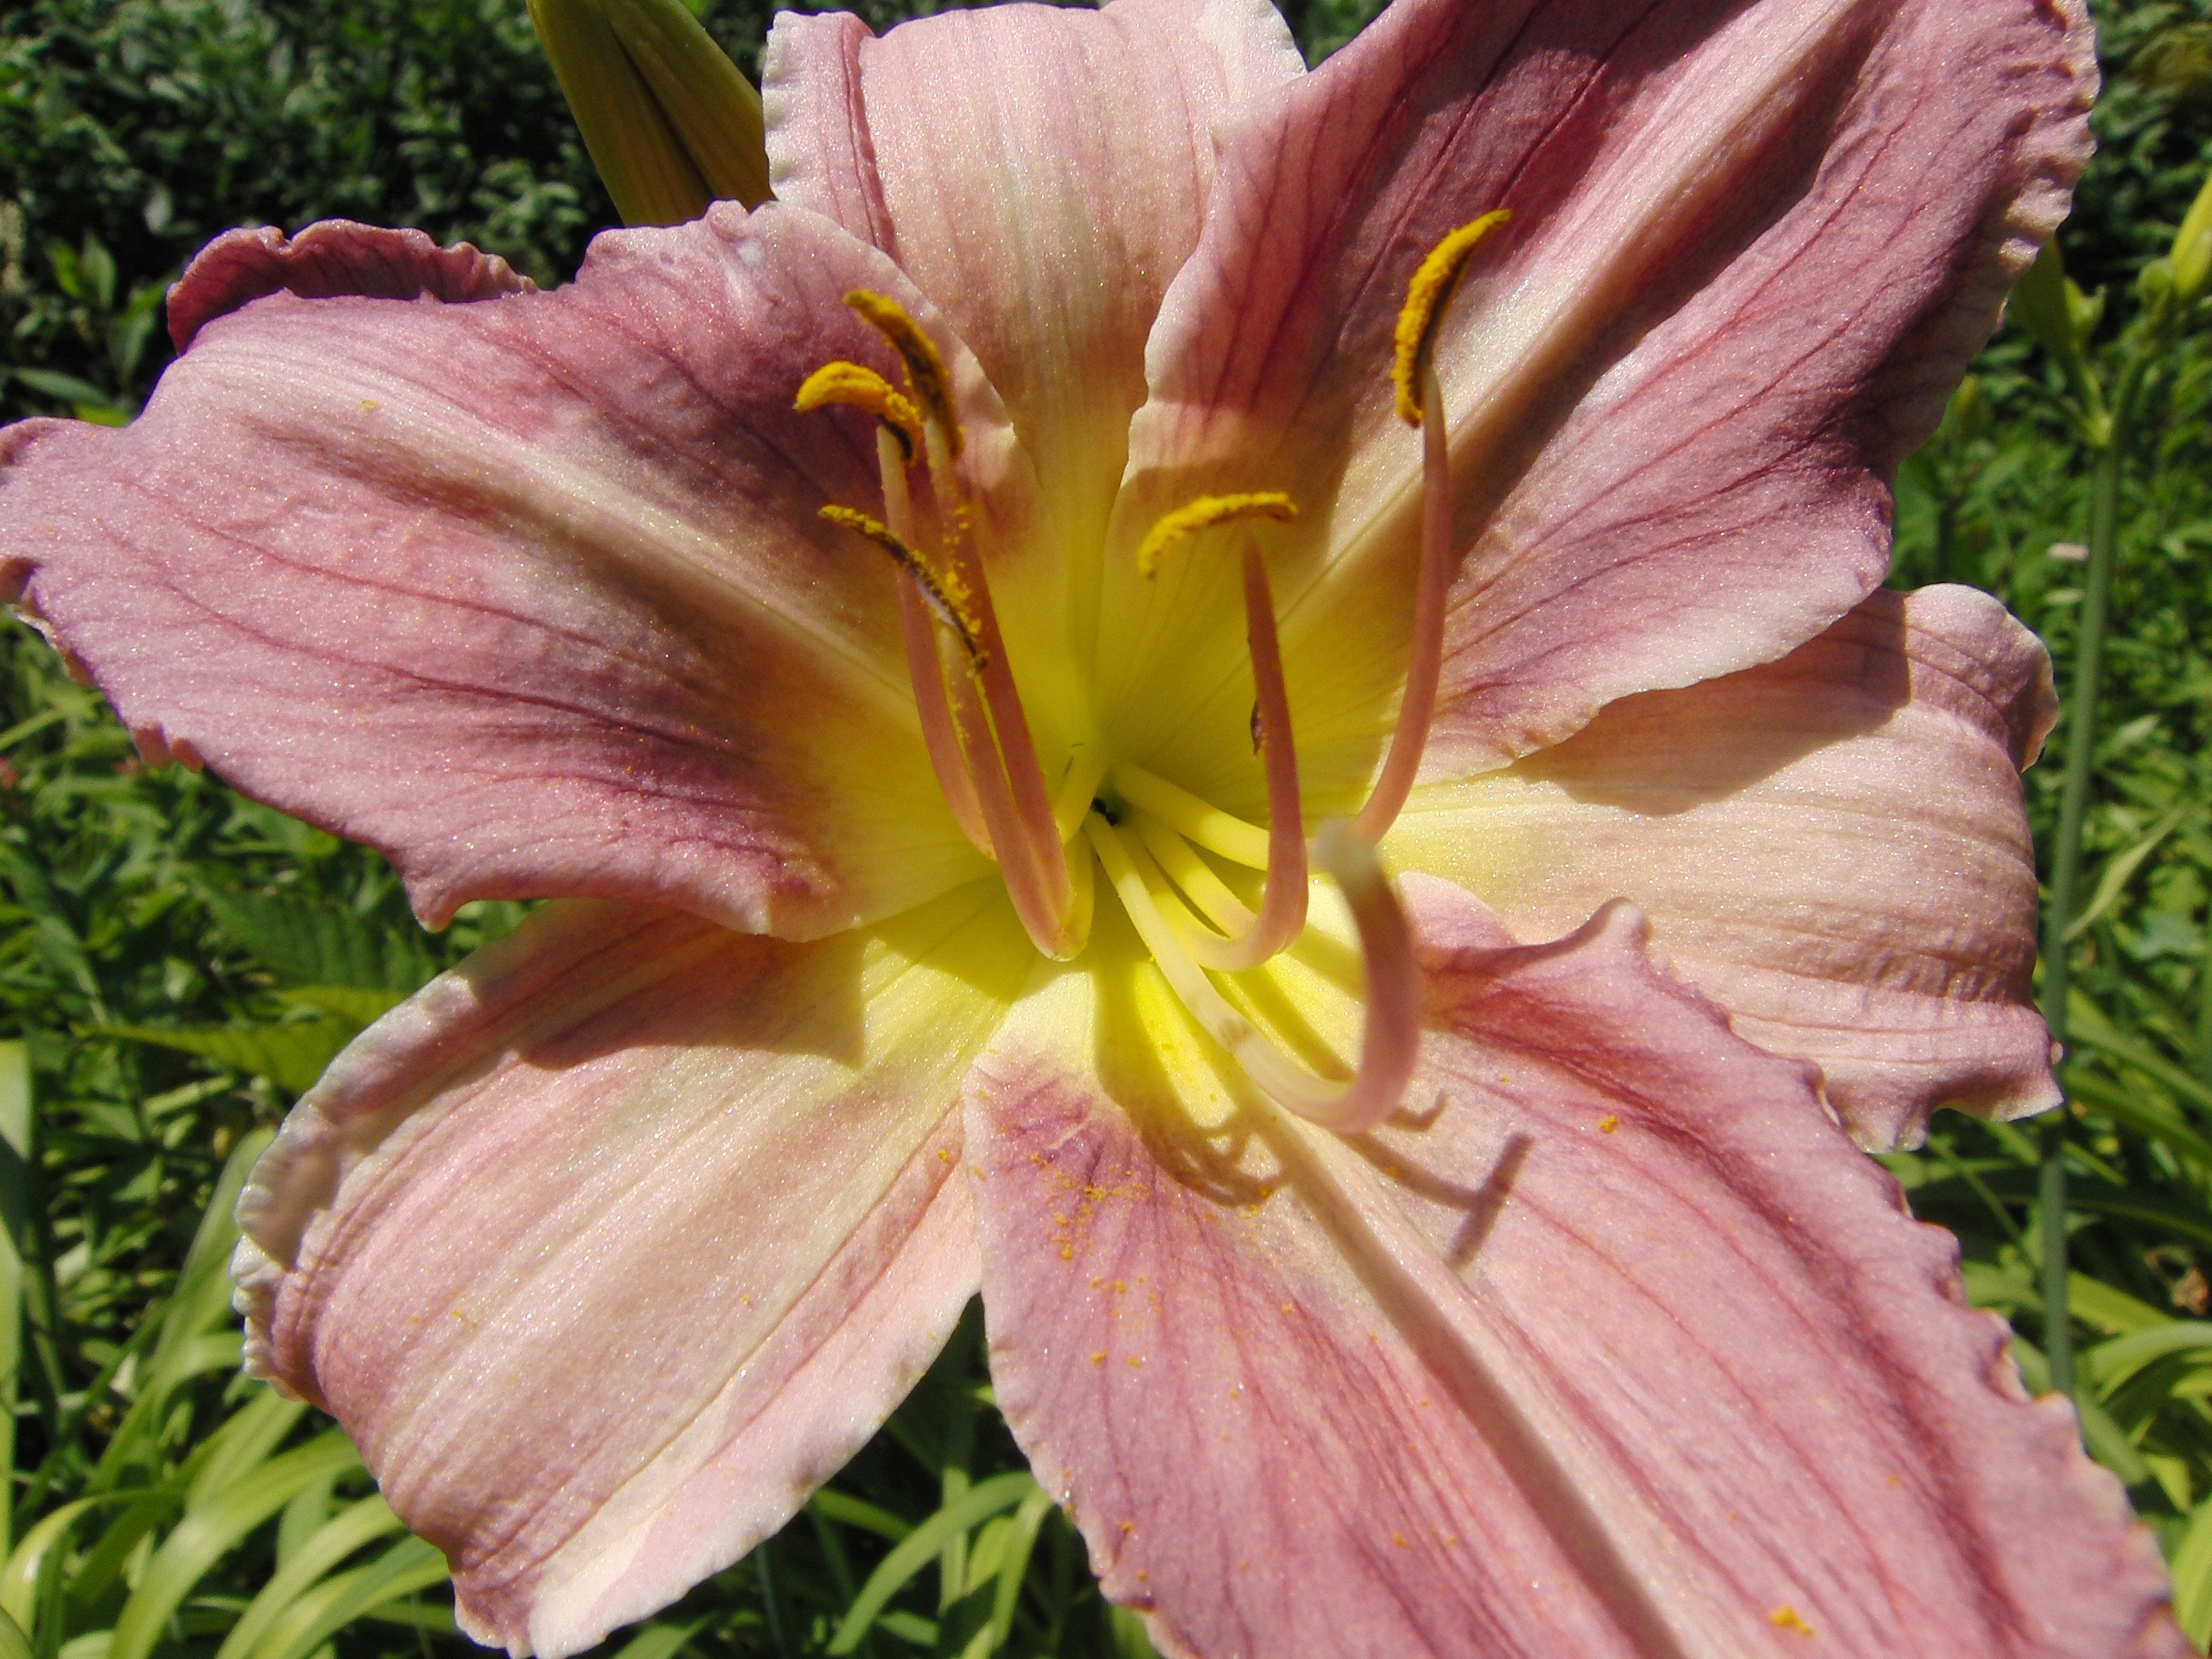
nature, blossom, plant, flower, petal, bloom, garden, flora, lily, daylily, flowering plant, day lily plants, land plant, hemerocallis daylily